Axel Malmgren

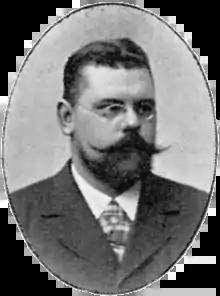
Axel Petter Malmgren - from Svenskt Porträttgalleri XX

Axel Petter Malmgren (August 28, 1857 in Lund - January 21, 1901 in Anyang), was a Swedish artist. He painted genre motifs and interiors as well as landscapes. He worked for several years from 1889 as restorer at the Nationalmuseum in Stockholm.